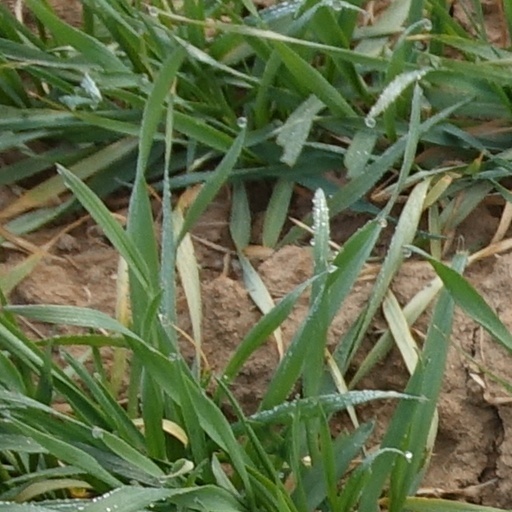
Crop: wheat